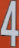
Number: 4